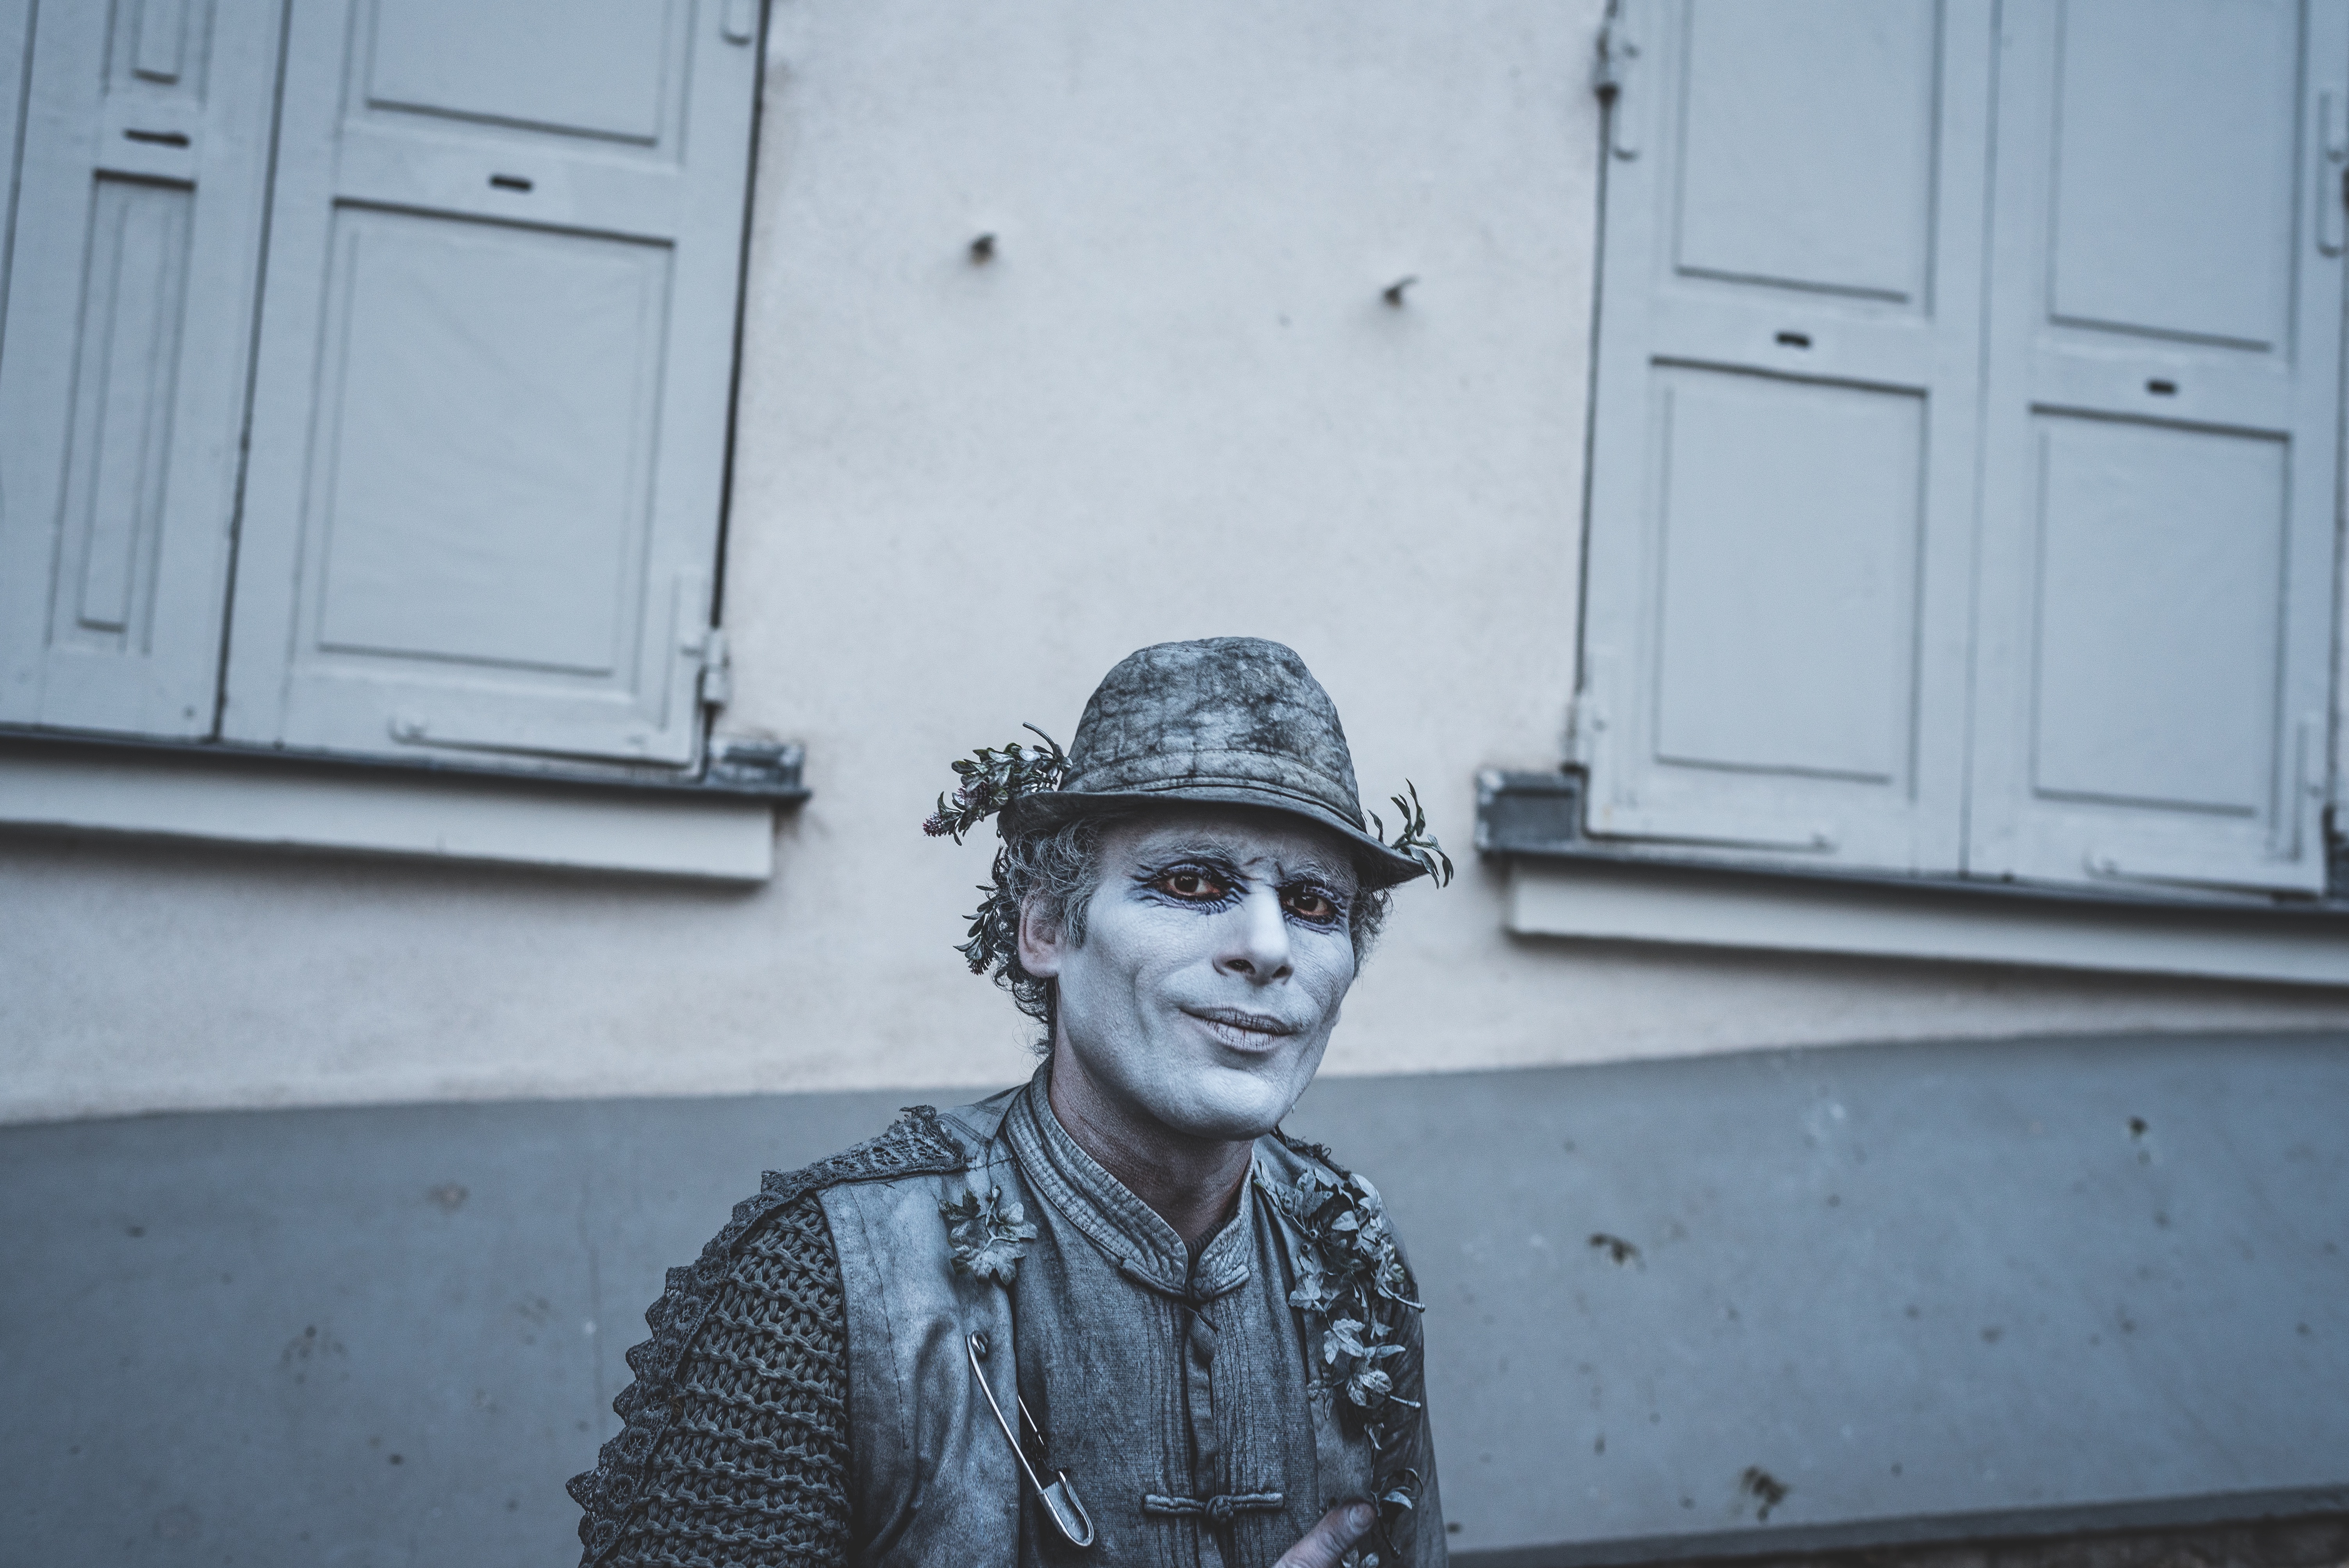
person, statue, gray, street performer, street artist, art, doors